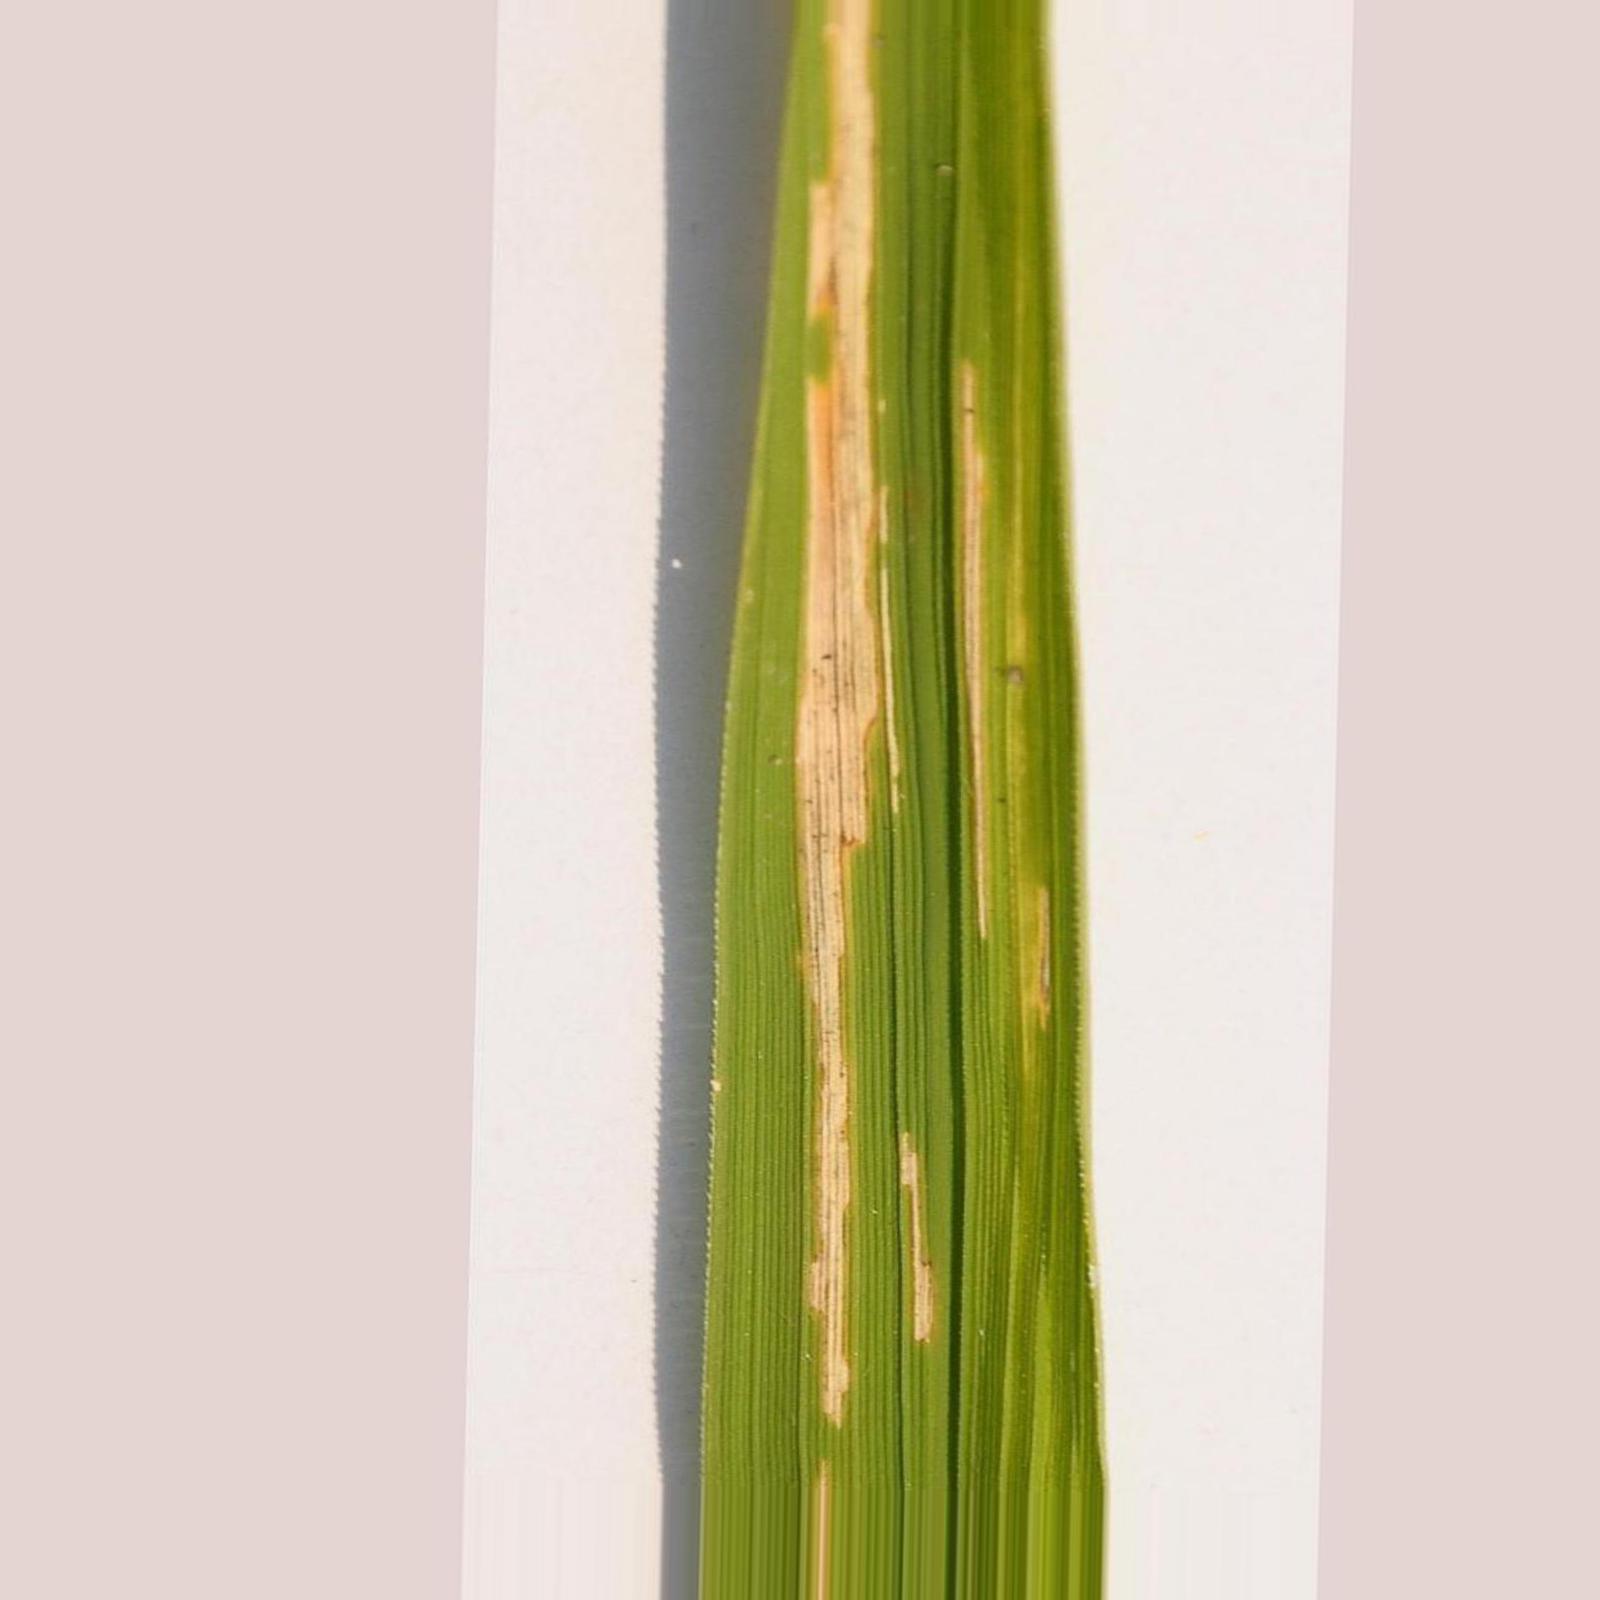
Nhãn: Bệnh Bạc lá (Bacterial leaf blight)